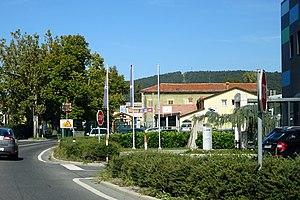
Hrpelje - Kozina est une commune de l'ouest de la Slovénie située dans la région du Littoral slovène.